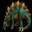
Label: dinosaur